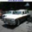
Label: automobile